Plugușorul

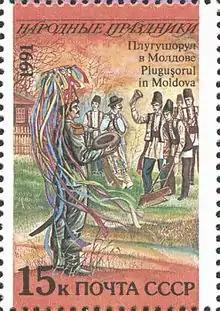
Plugușorul in Moldova

Plugușorul ("Plowing is symbolic") is a Romanian New Year's tradition and carol.